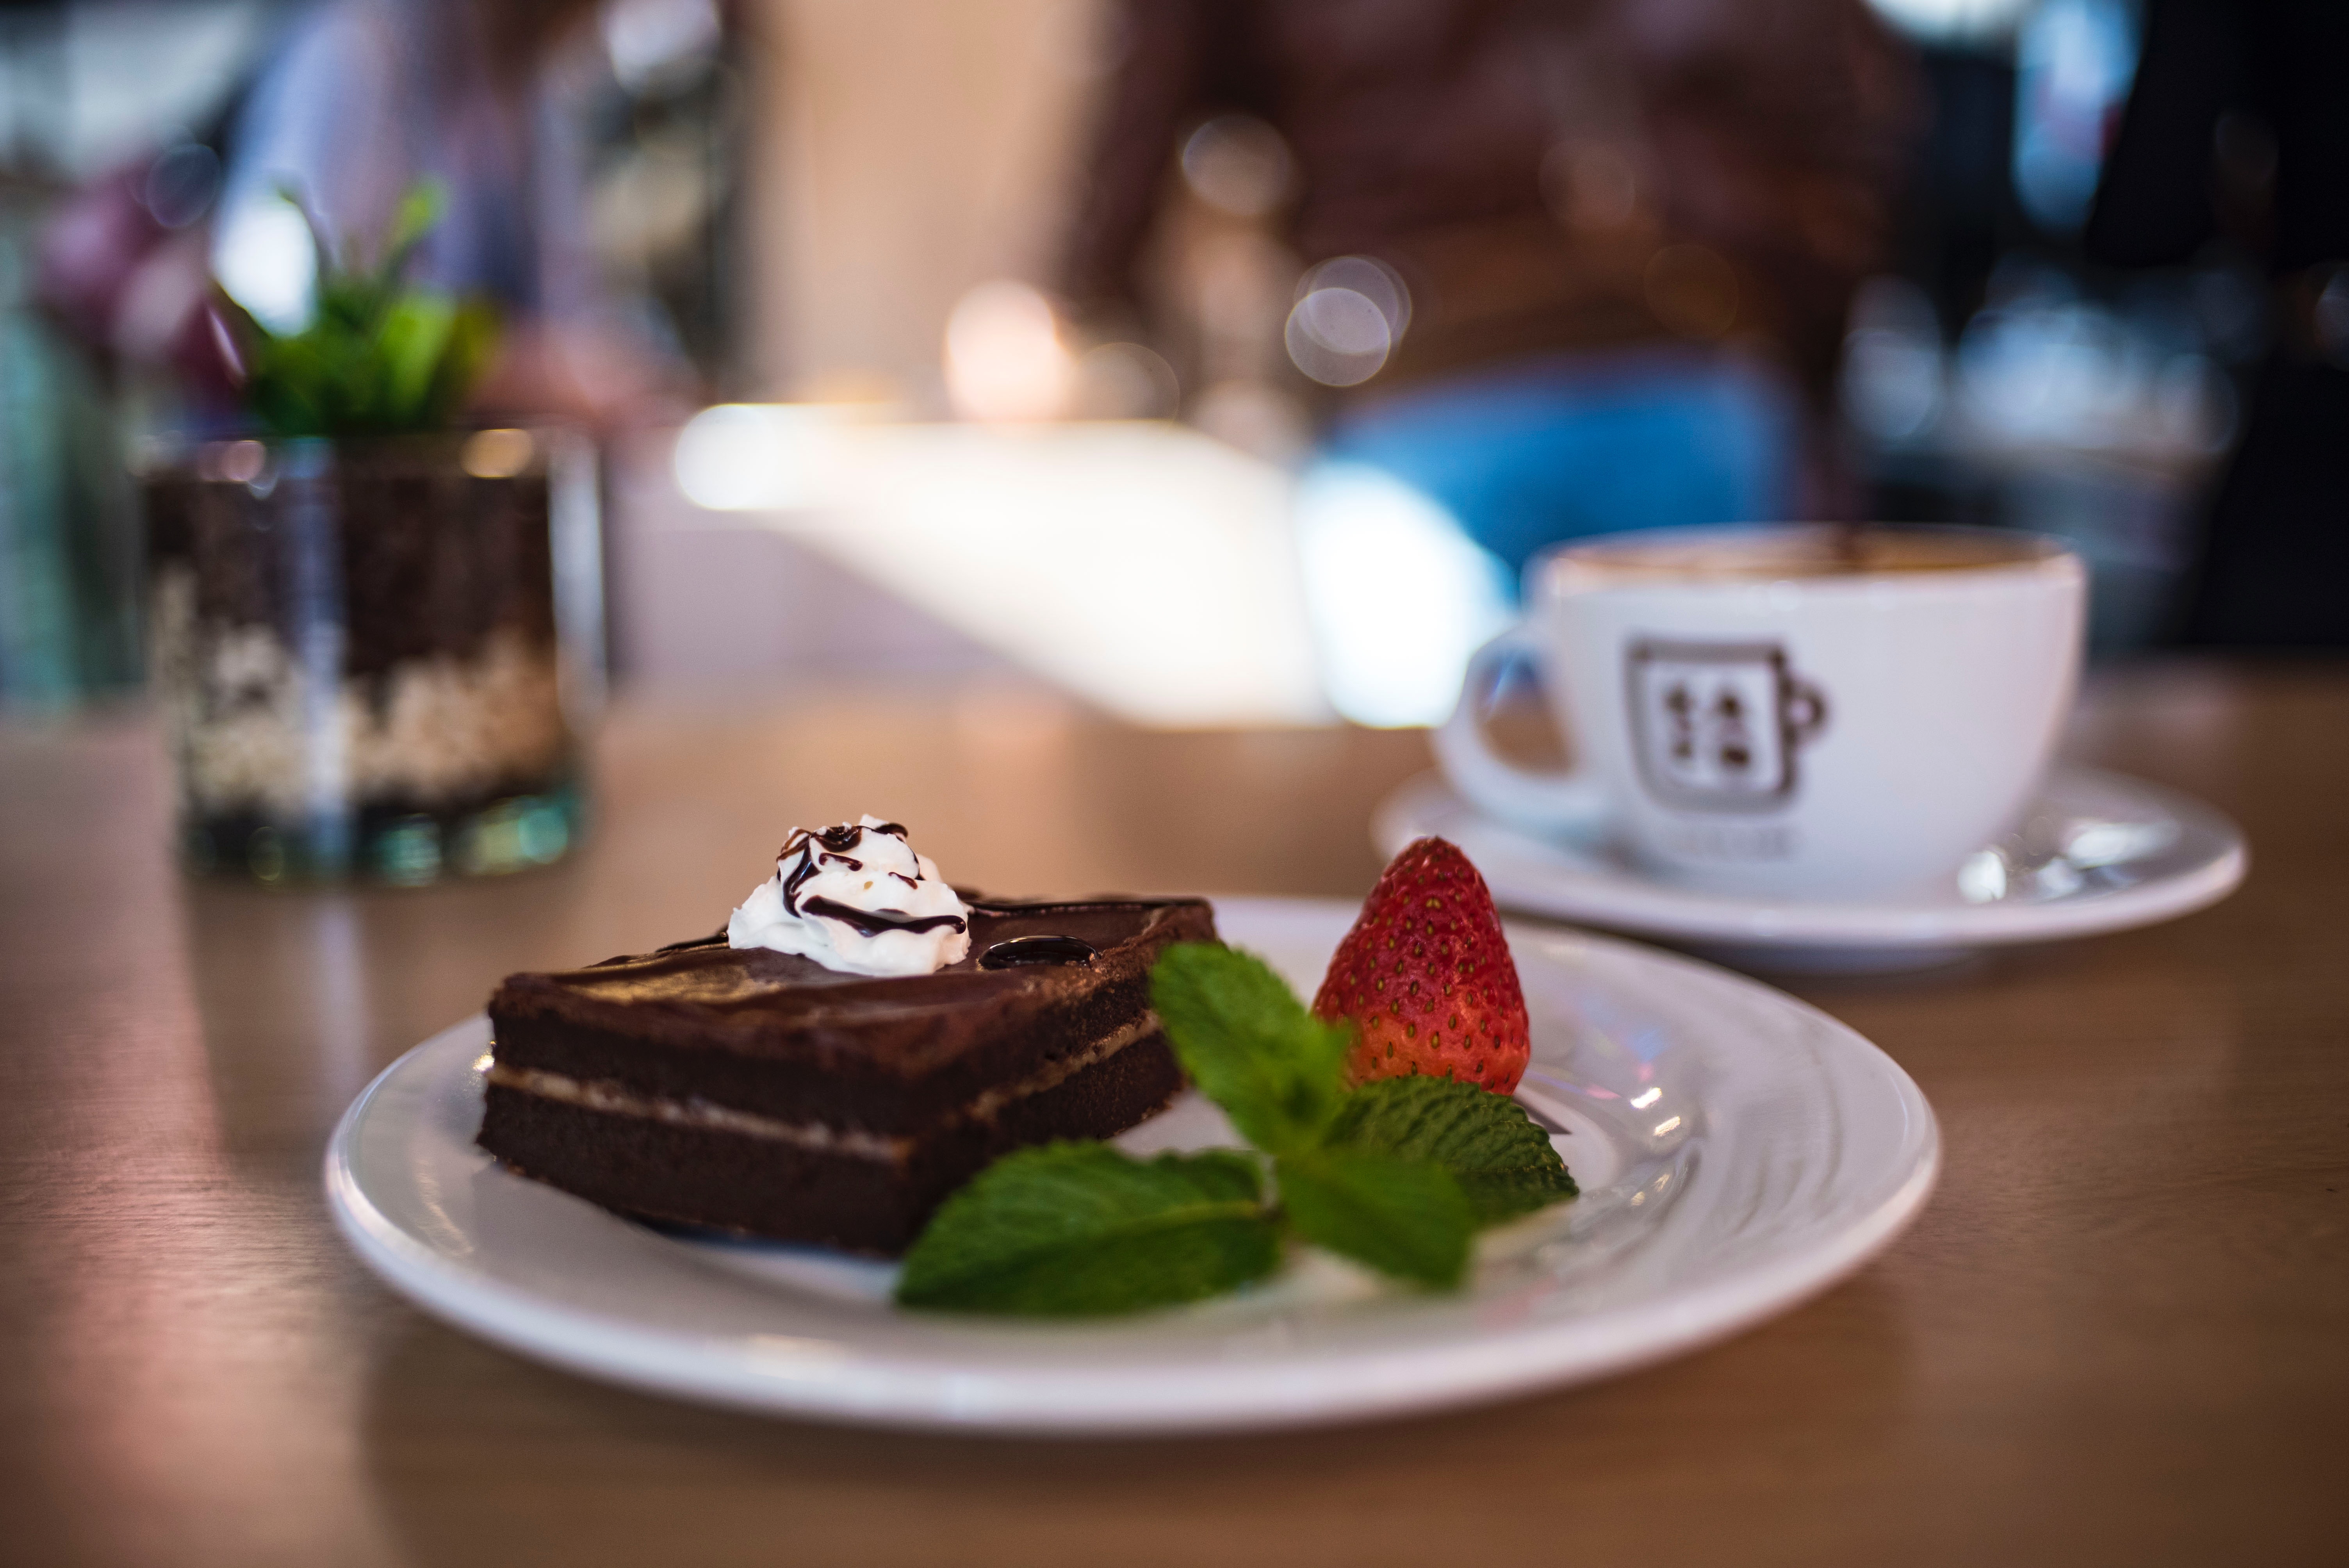
dessert, sweetness, food, chocolate cake, brunch, whipped cream, chocolate, chocolate brownie, meal, drink, cream, breakfast, dairy product, toppings, baking, frozen dessert, cake